Locate the barista tools in this POV image.
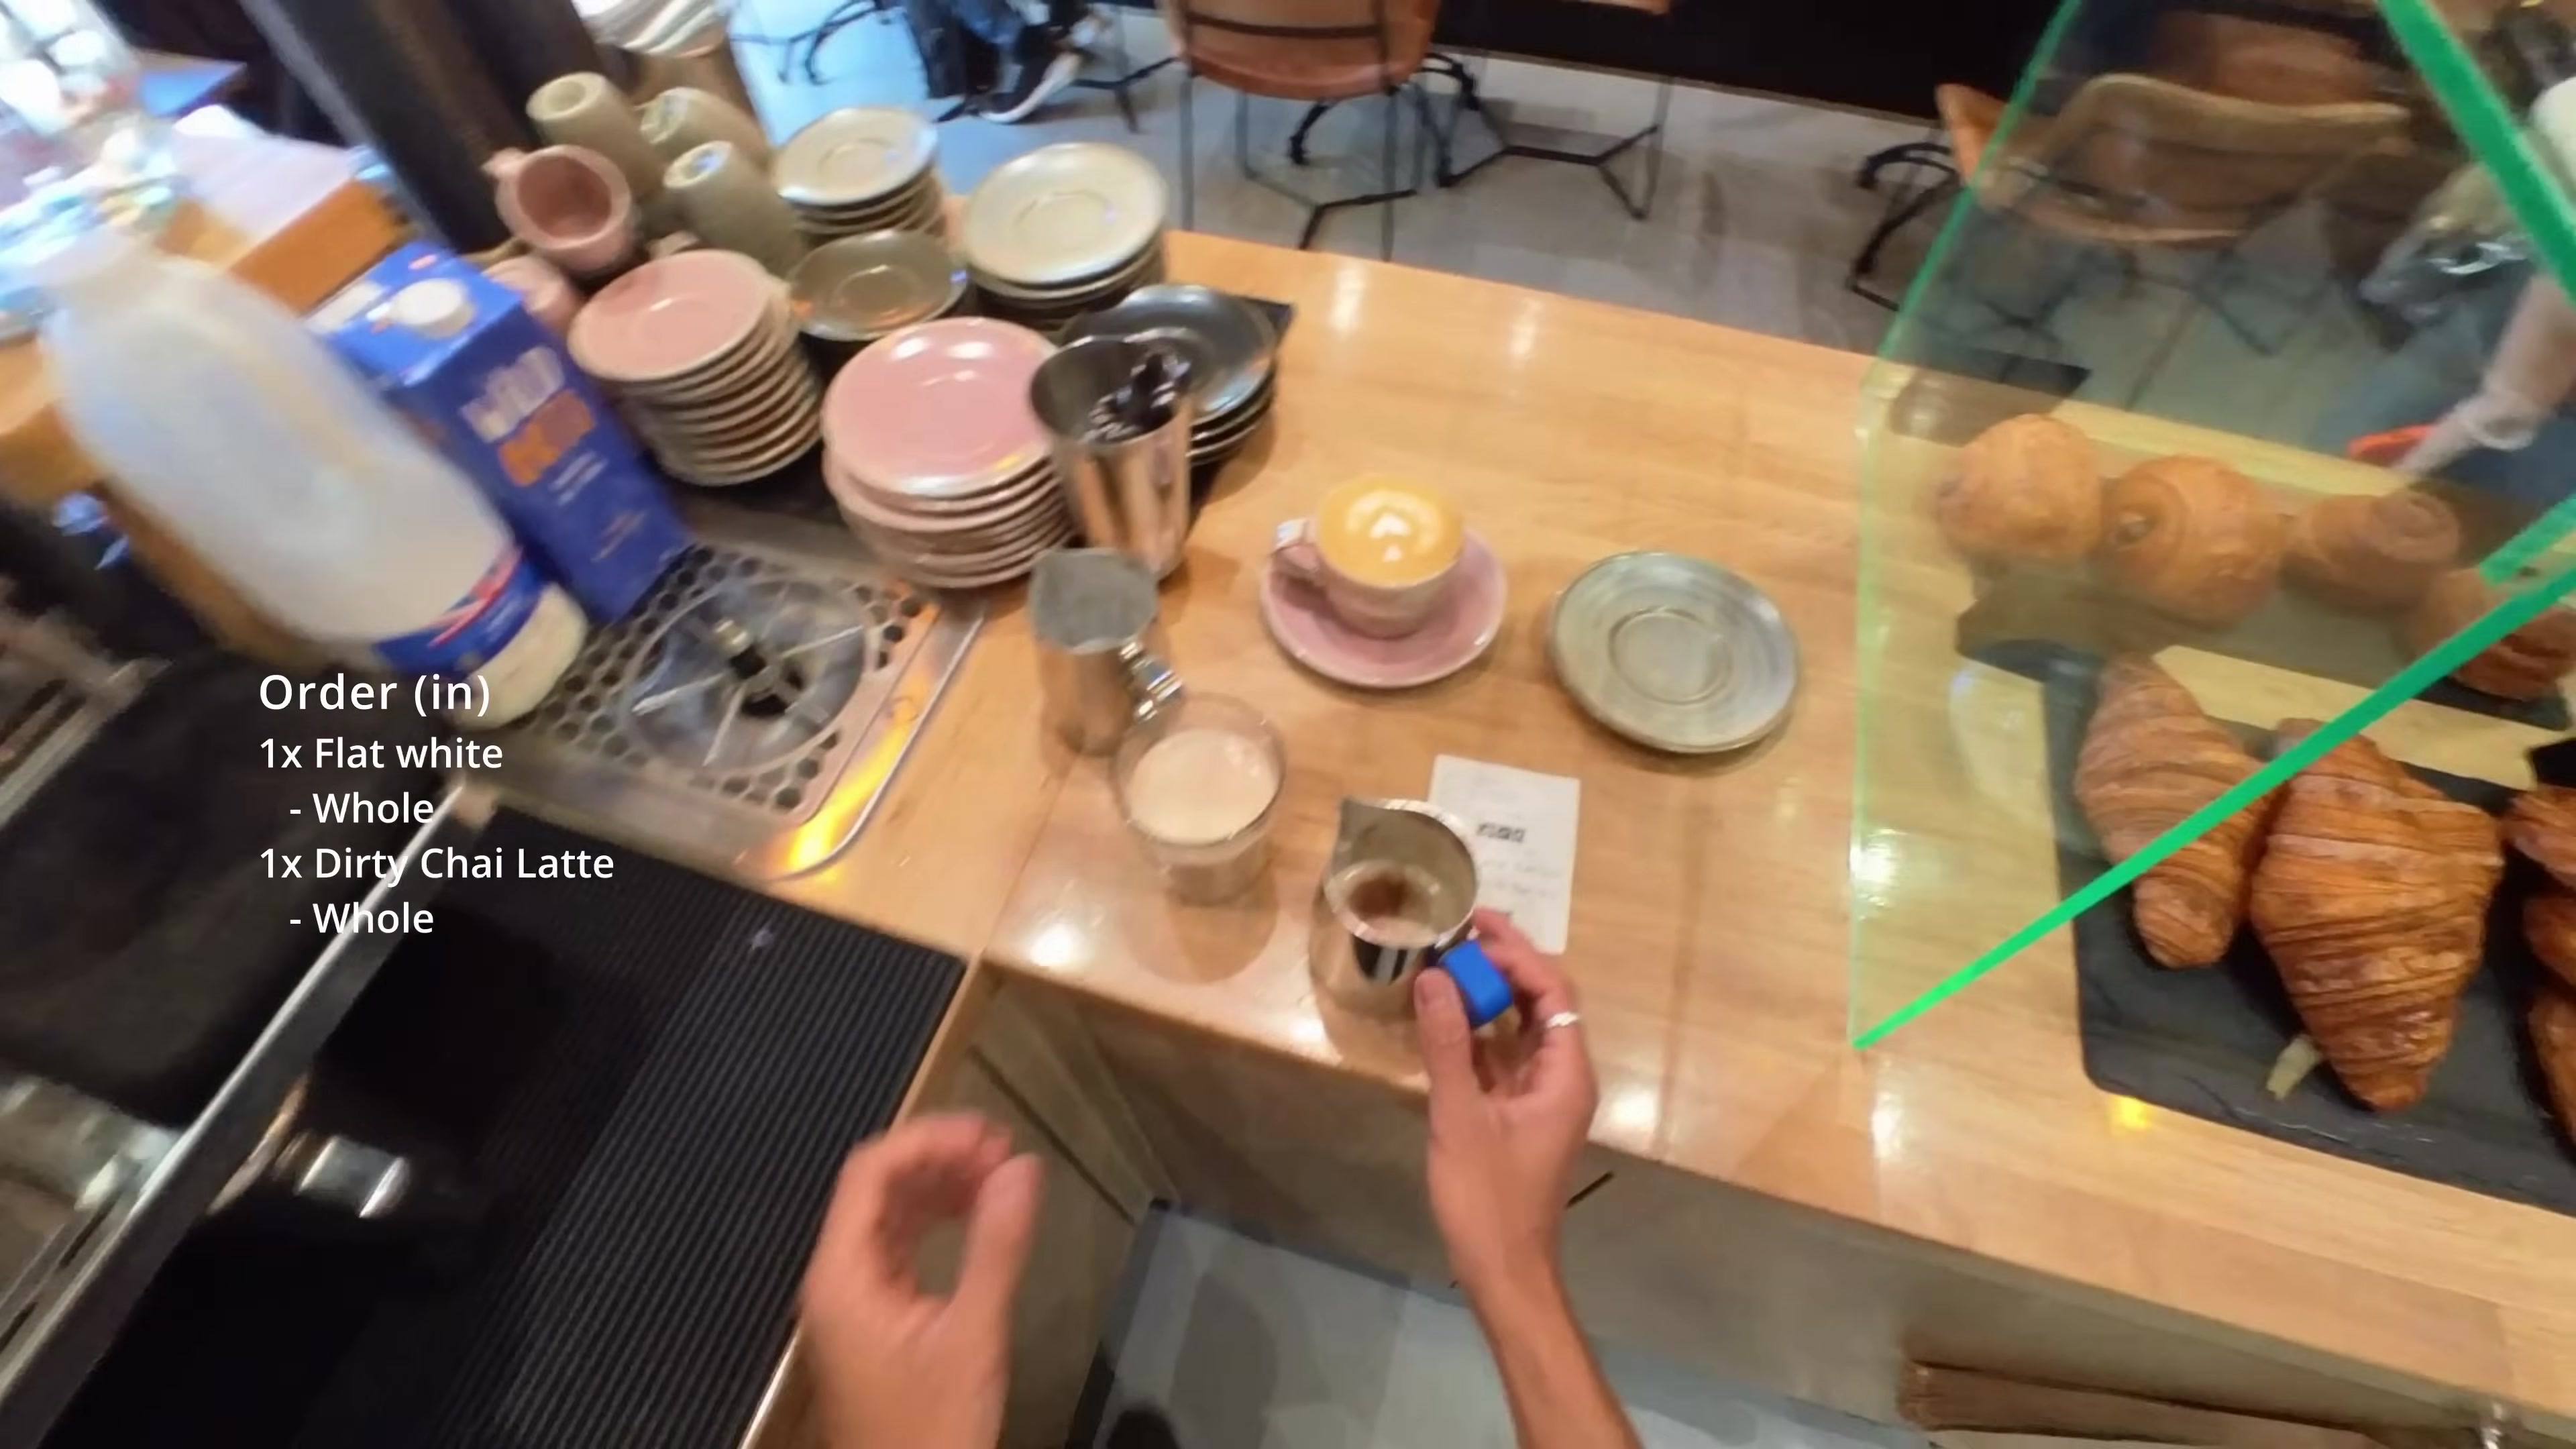
Detections: Milk Pitcher [511,553,594,710], Cup [425,486,501,623], Milk Container [20,170,229,468], Cup [493,330,576,441], Hand [543,630,626,890], Milk Container [114,165,271,438], Milk Pitcher [387,376,470,533], Hand [314,739,402,999]